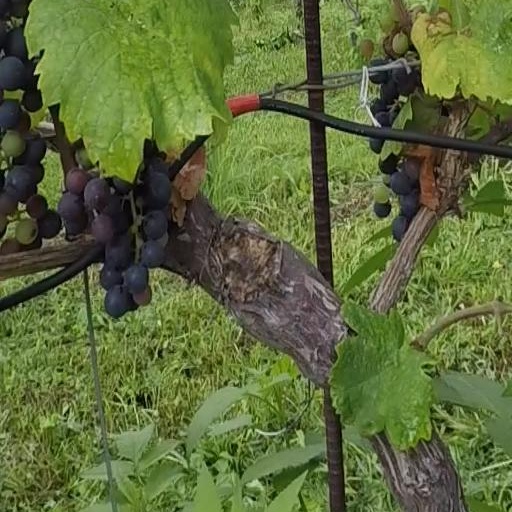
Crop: grape